Morphine

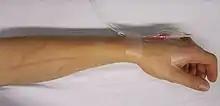
A localized reaction to intravenous morphine caused by histamine release in the veins

Like loperamide and other opioids, morphine acts on the myenteric plexus in the intestinal tract, reducing gut motility, and causing constipation. The gastrointestinal effects of morphine are mediated primarily by μ-opioid receptors in the bowel. By inhibiting gastric emptying and reducing propulsive peristalsis of the intestine, morphine decreases the rate of intestinal transit. Reduction in gut secretion and increased intestinal fluid absorption also contribute to the constipating effect. Opioids also may act on the gut indirectly through tonic gut spasms after inhibition of nitric oxide generation. This effect was shown in animals when a nitric oxide precursor, L-arginine, reversed morphine-induced changes in gut motility.